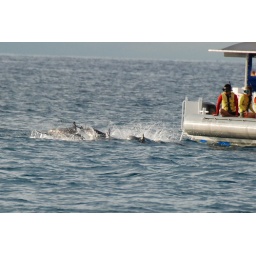
Dolphins swimming beside the boat near Kalaniana'ole Beach Oahu Hawaii